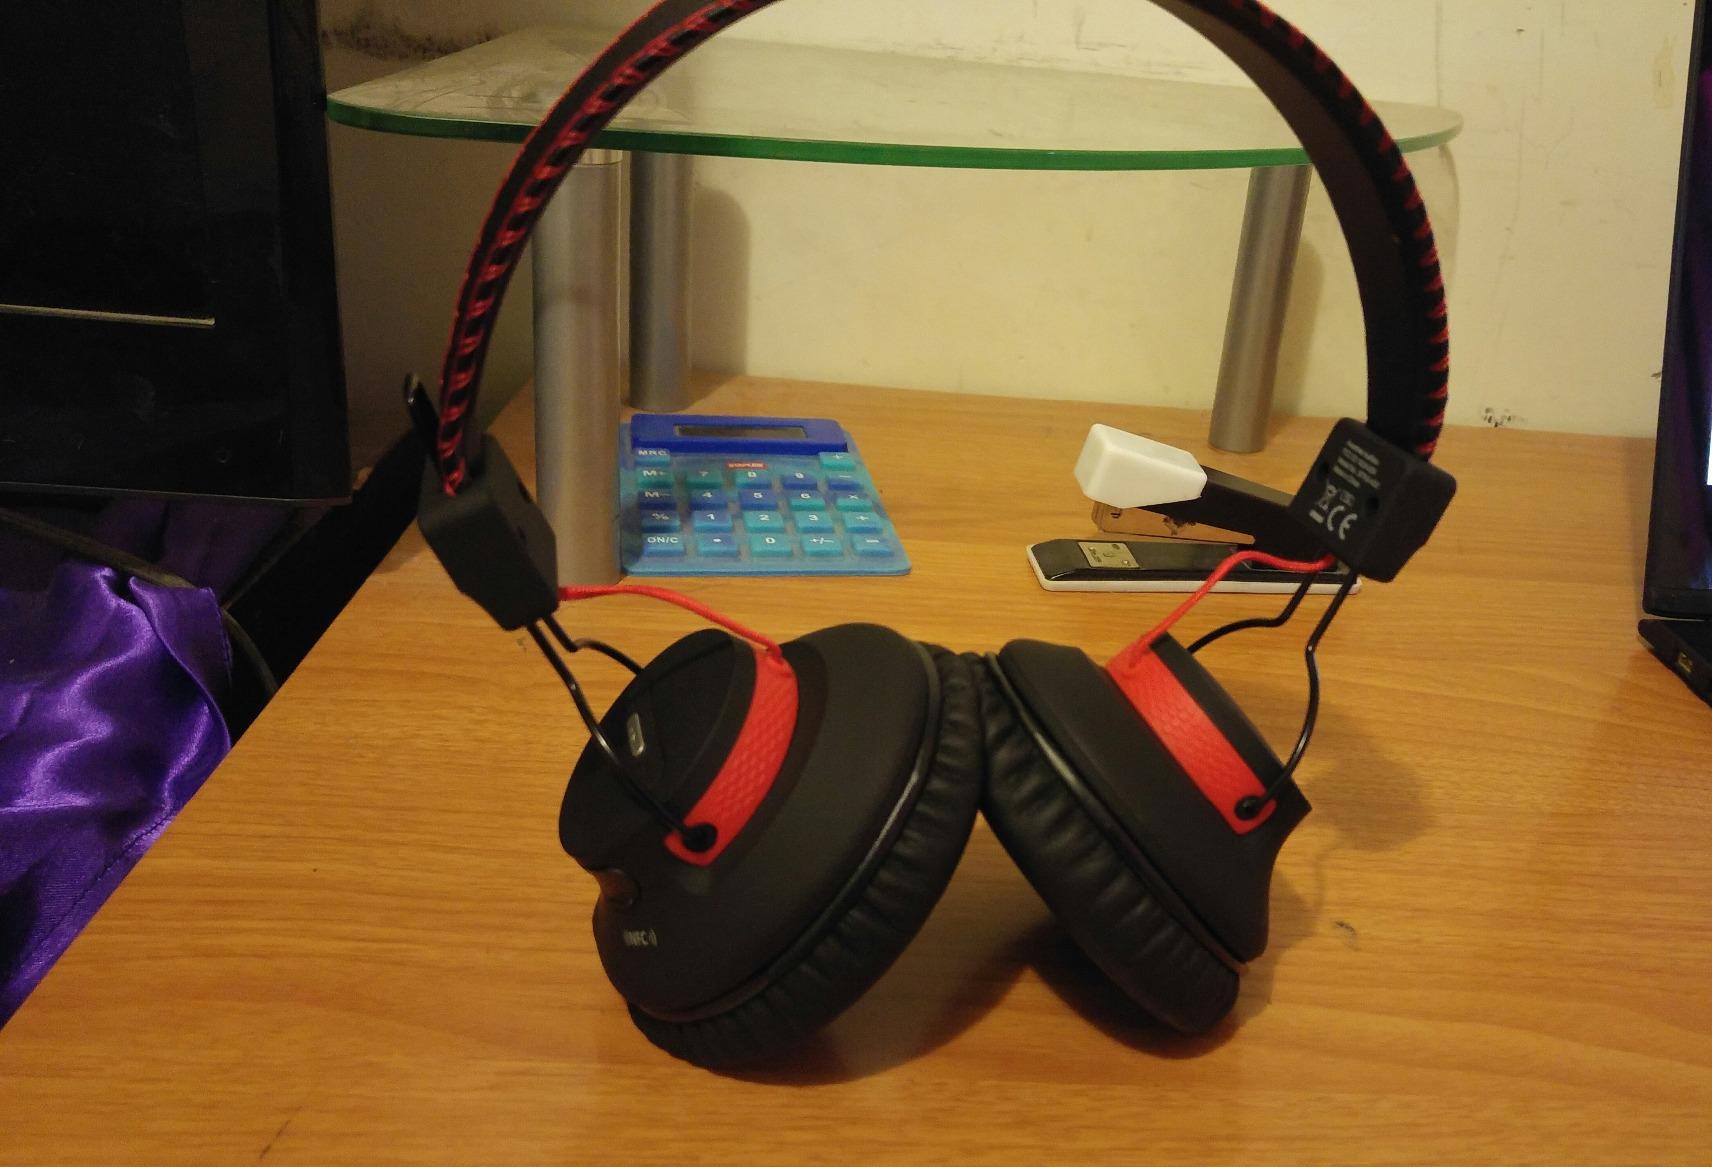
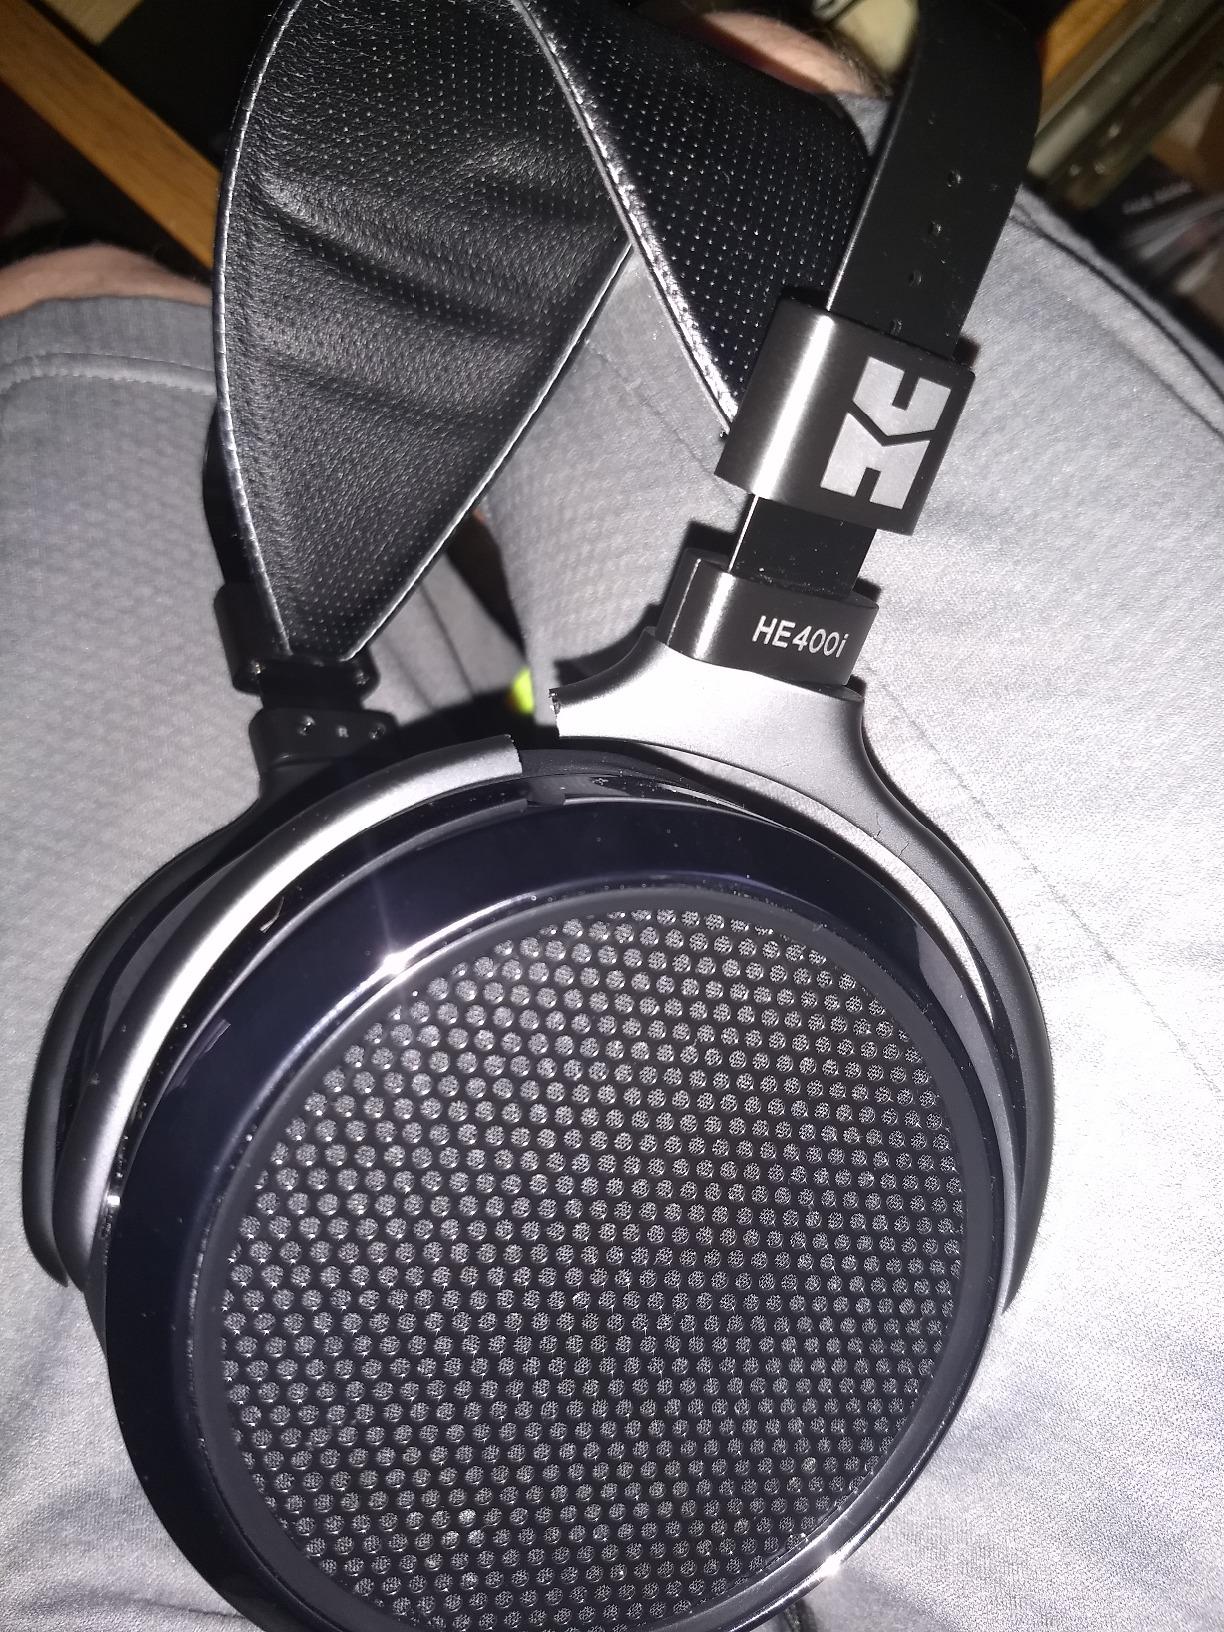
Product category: headphones
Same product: no